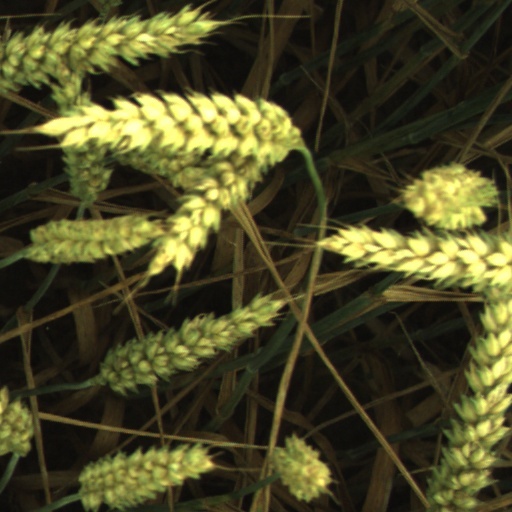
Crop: wheat